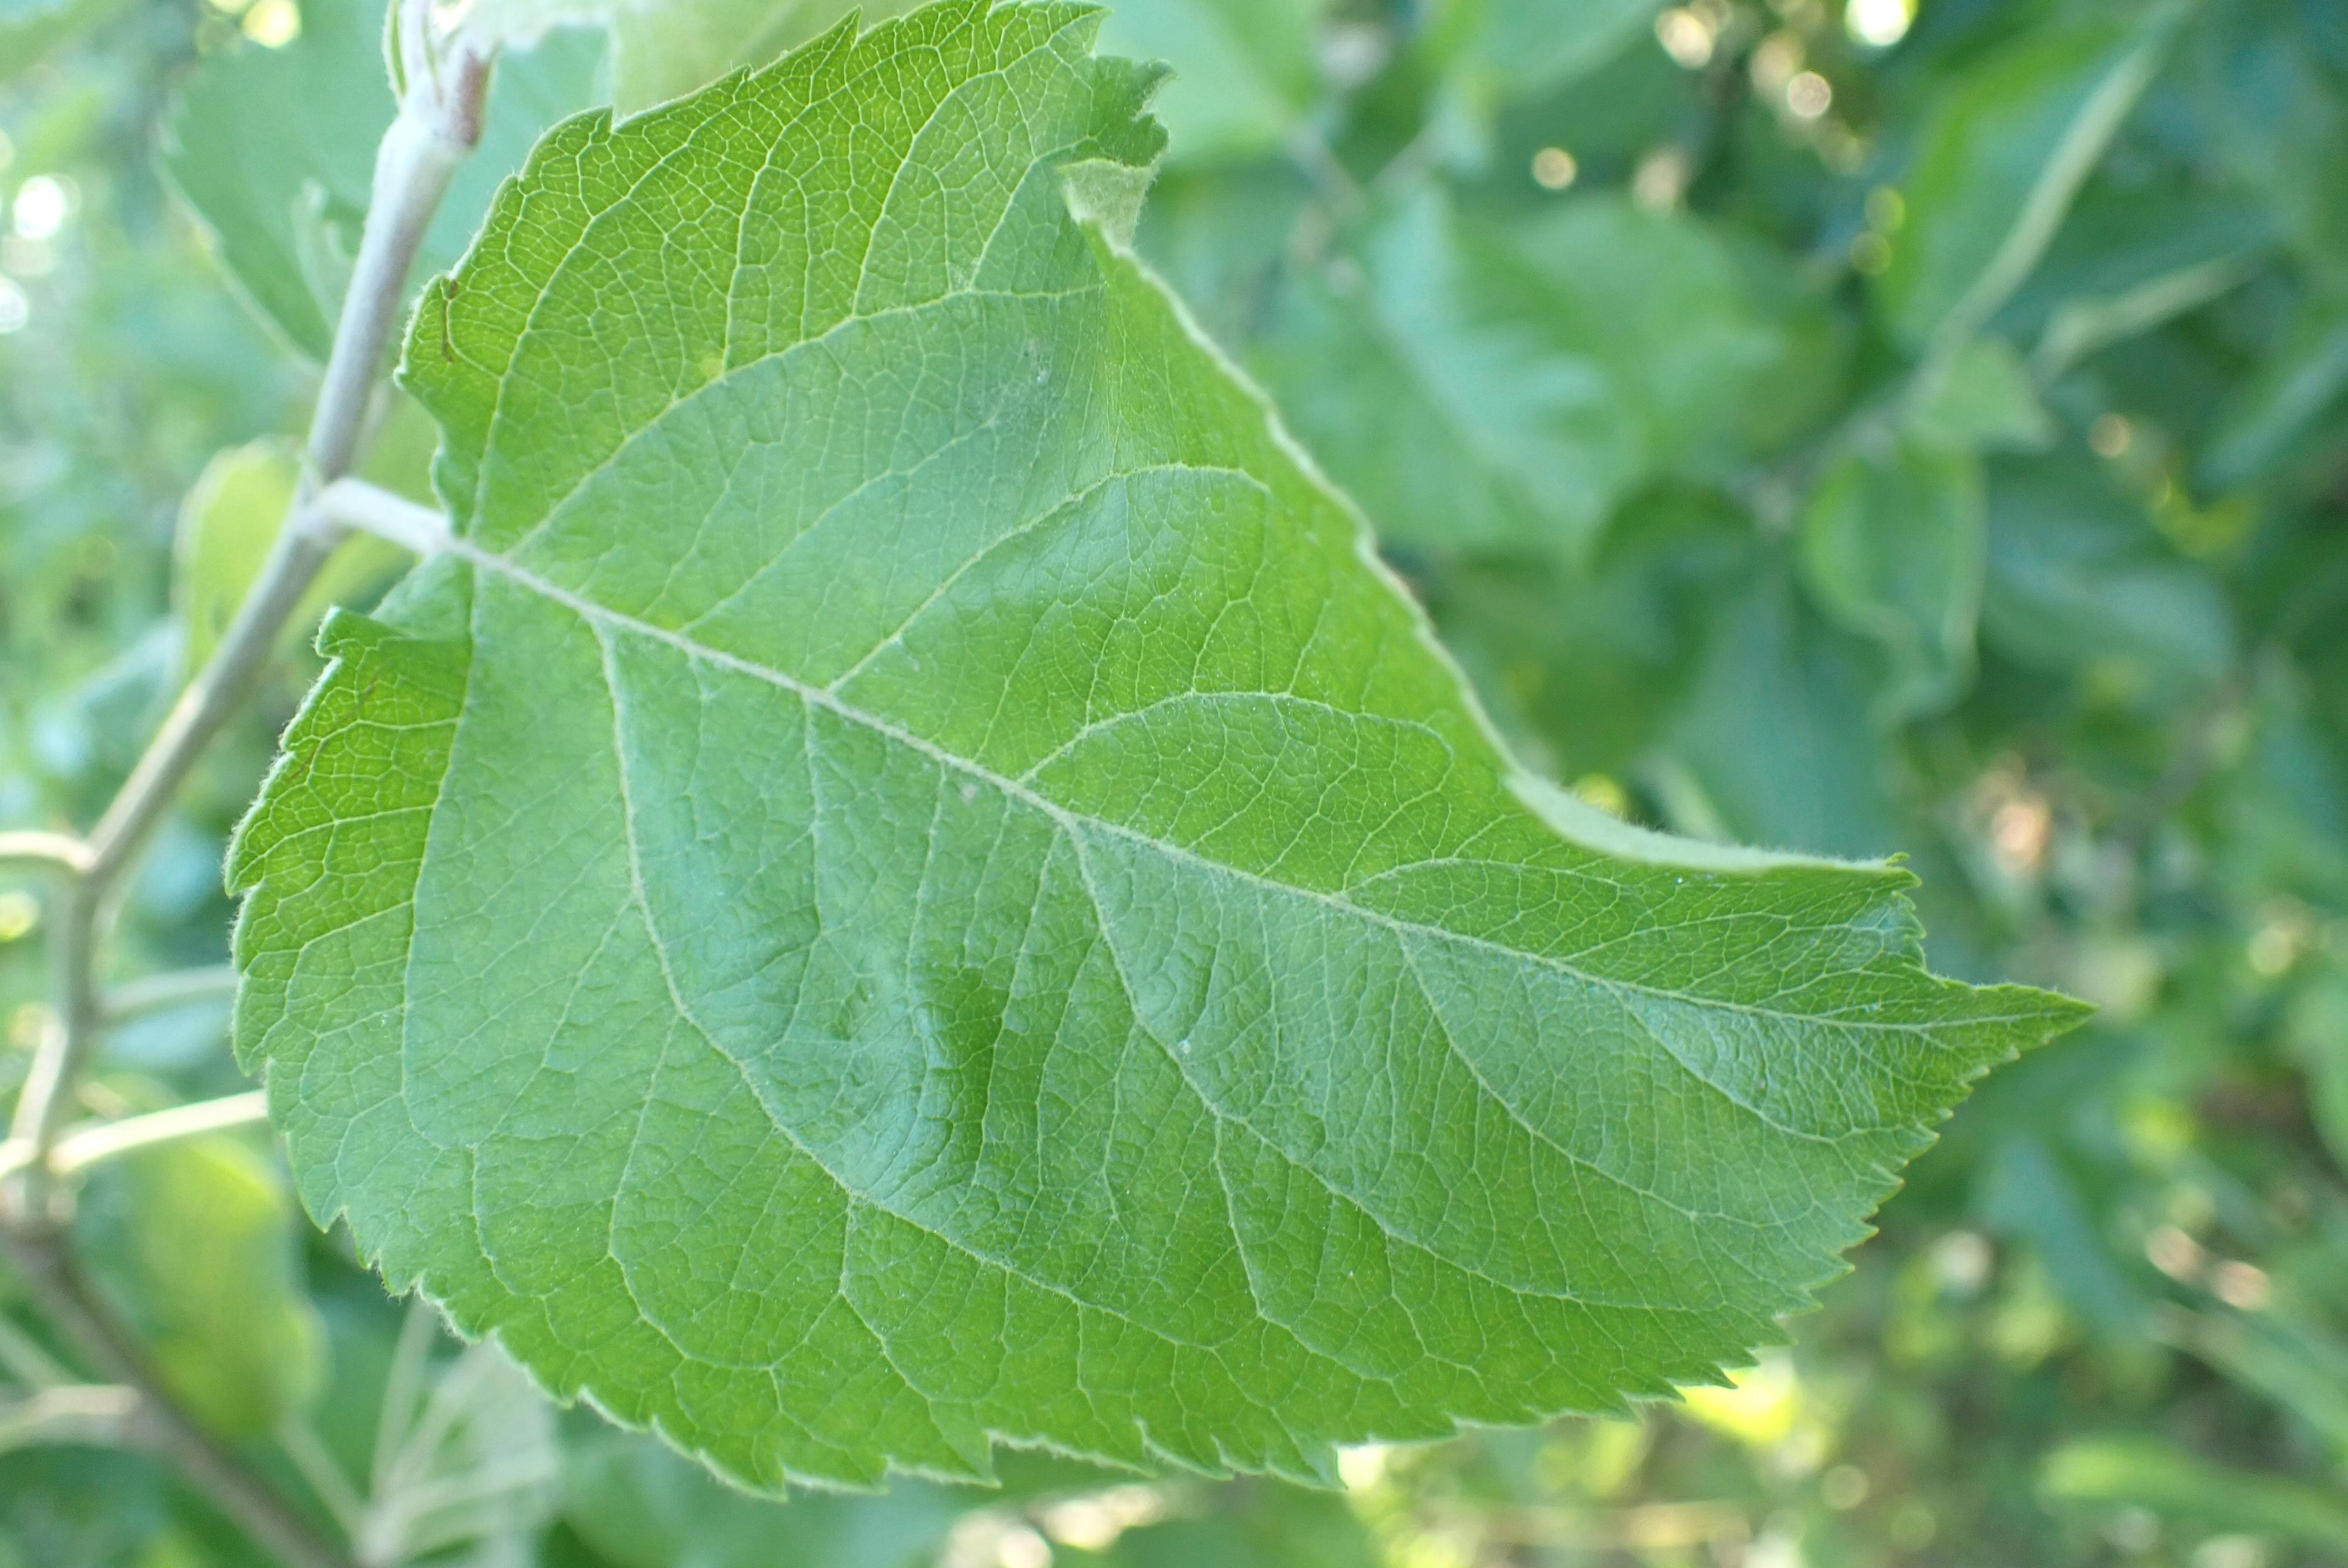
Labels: healthy